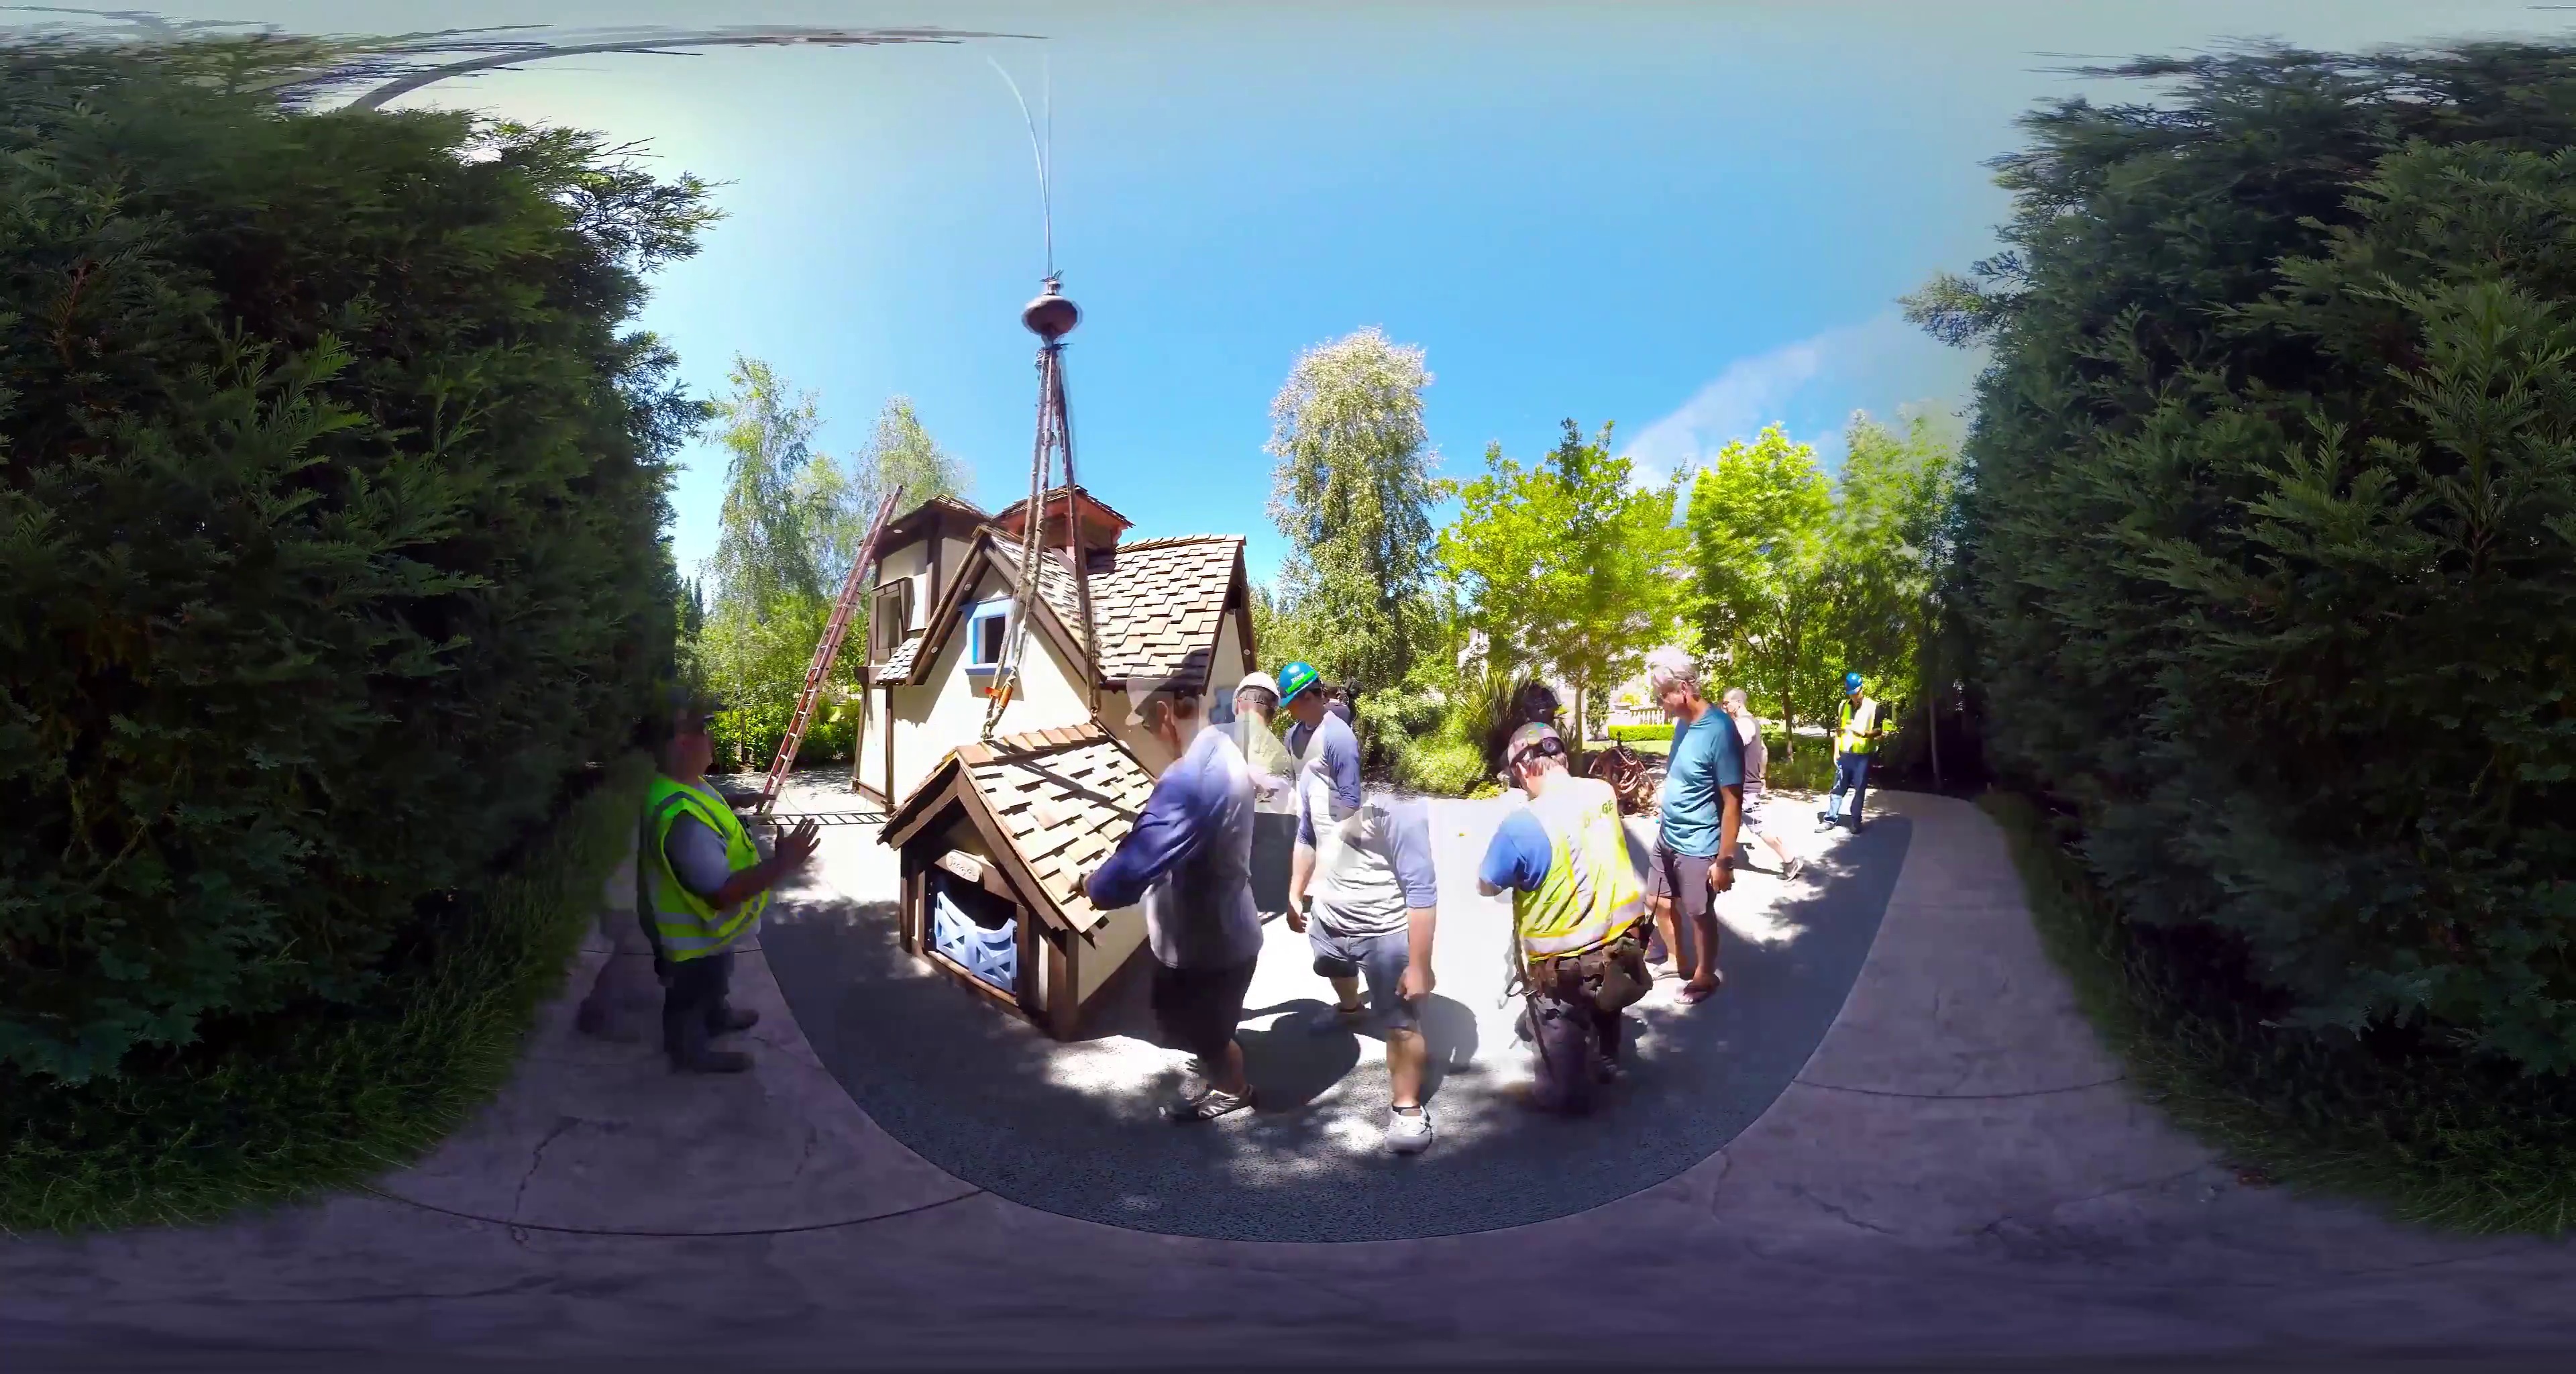
Referred object: the man in the blue shirt with white hair

Referred object: turn slightly right to find the kneeling worker in a yellow vest

Referred object: the man in a teal shirt, opposite the kneeling worker in a yellow vest